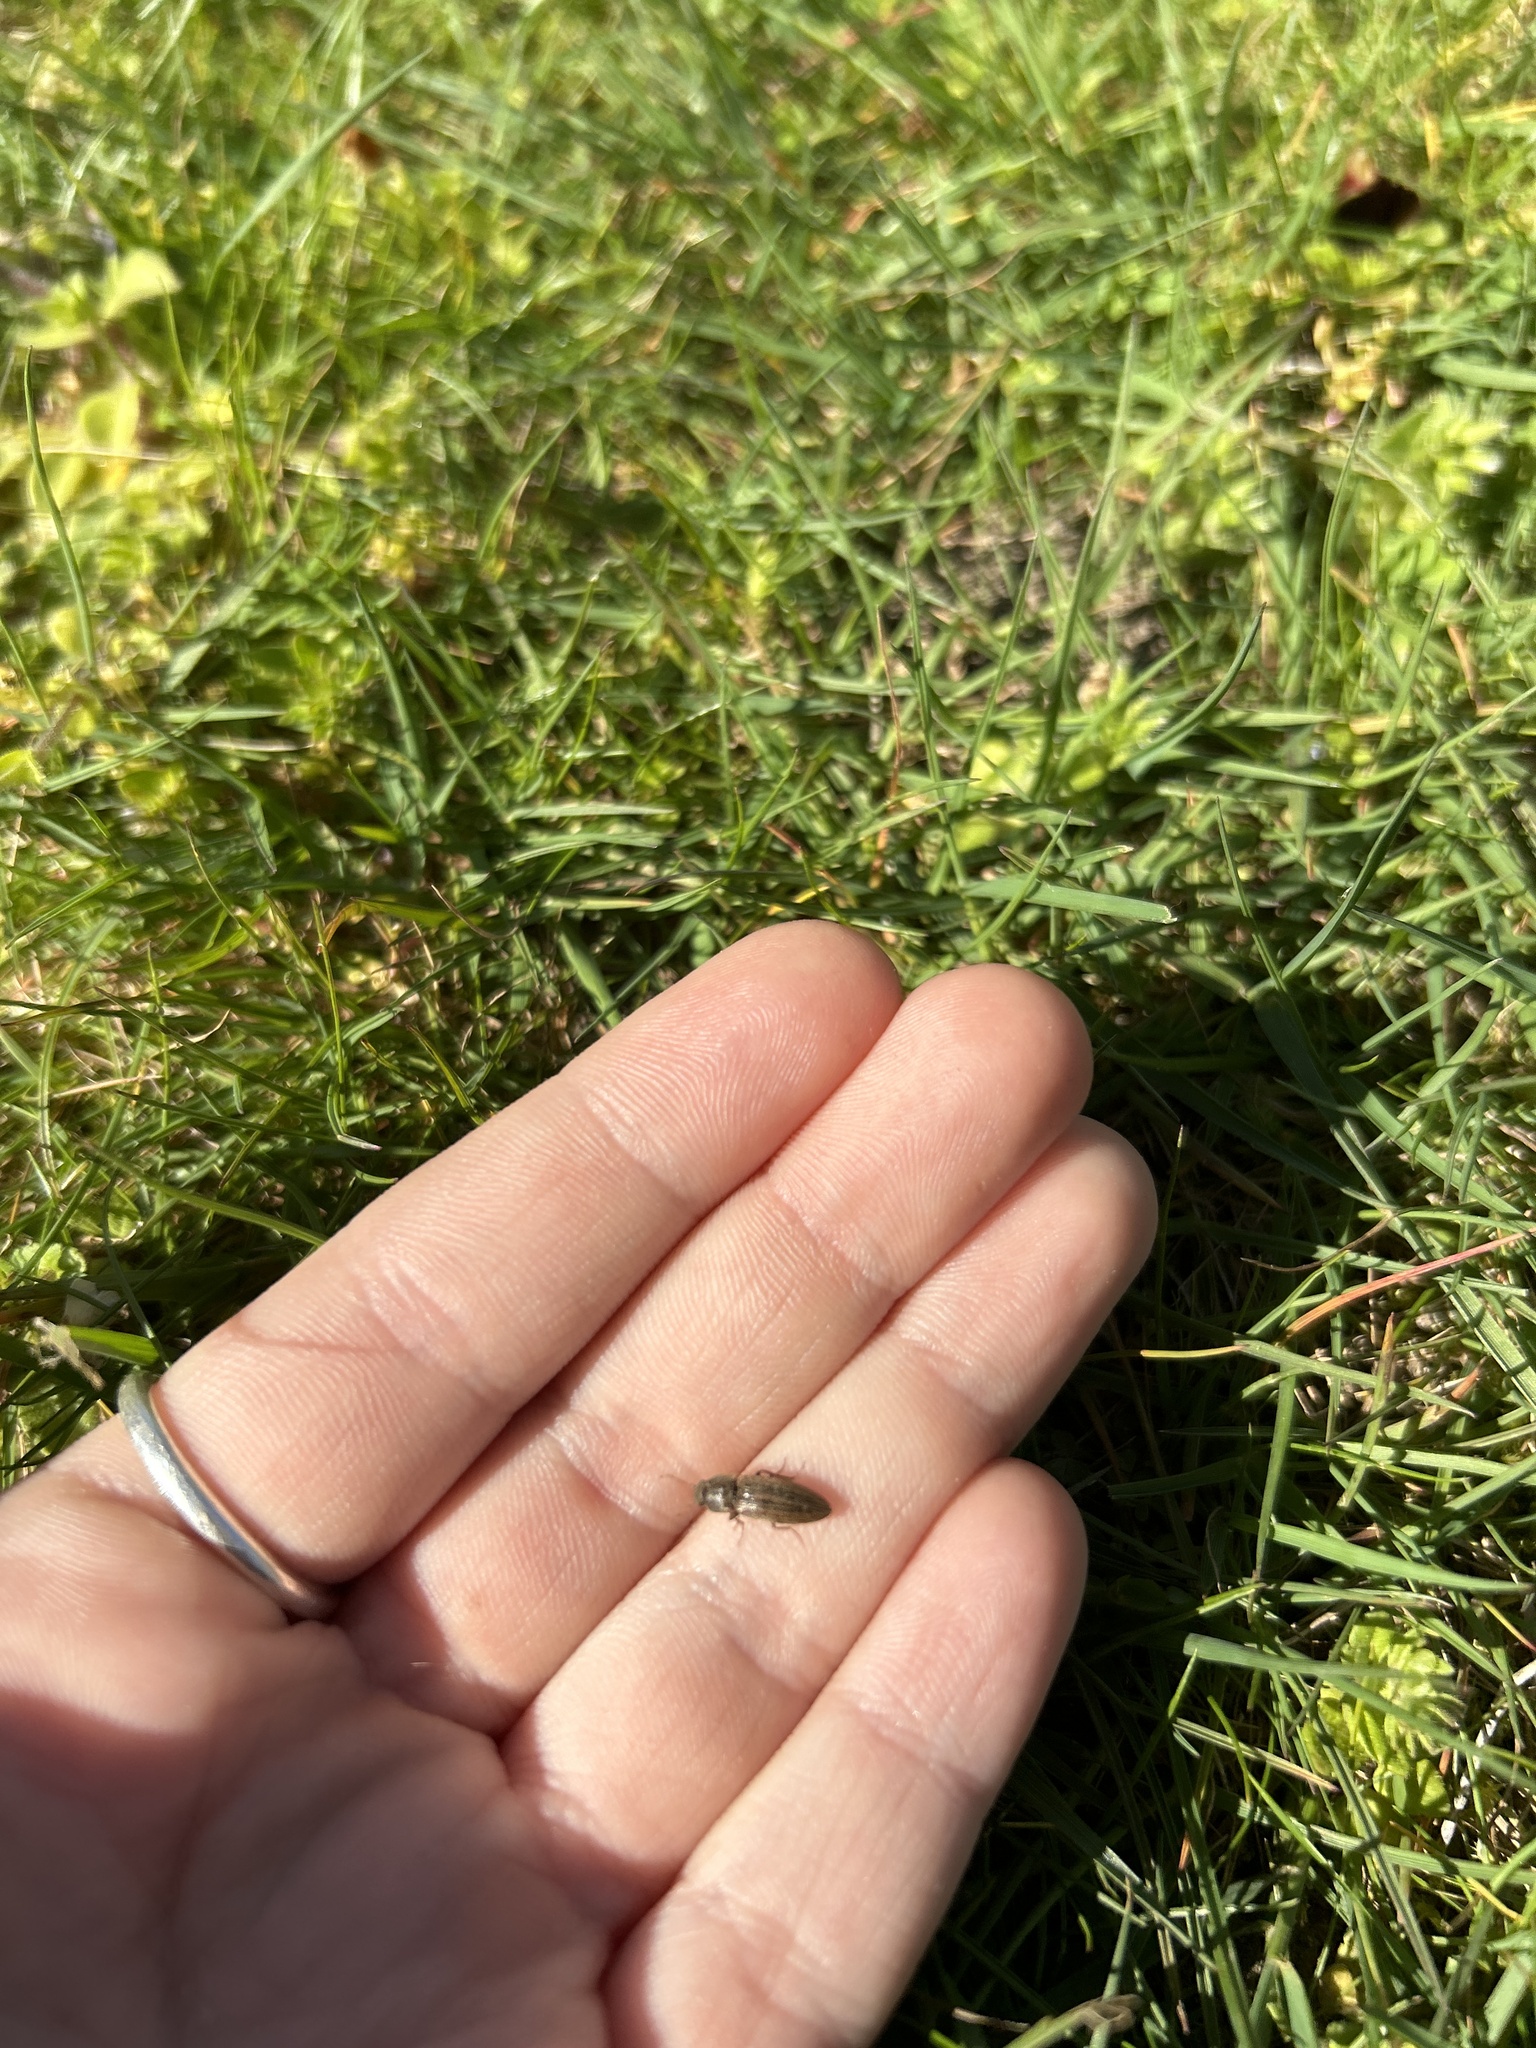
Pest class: clickbeetles_wireworms